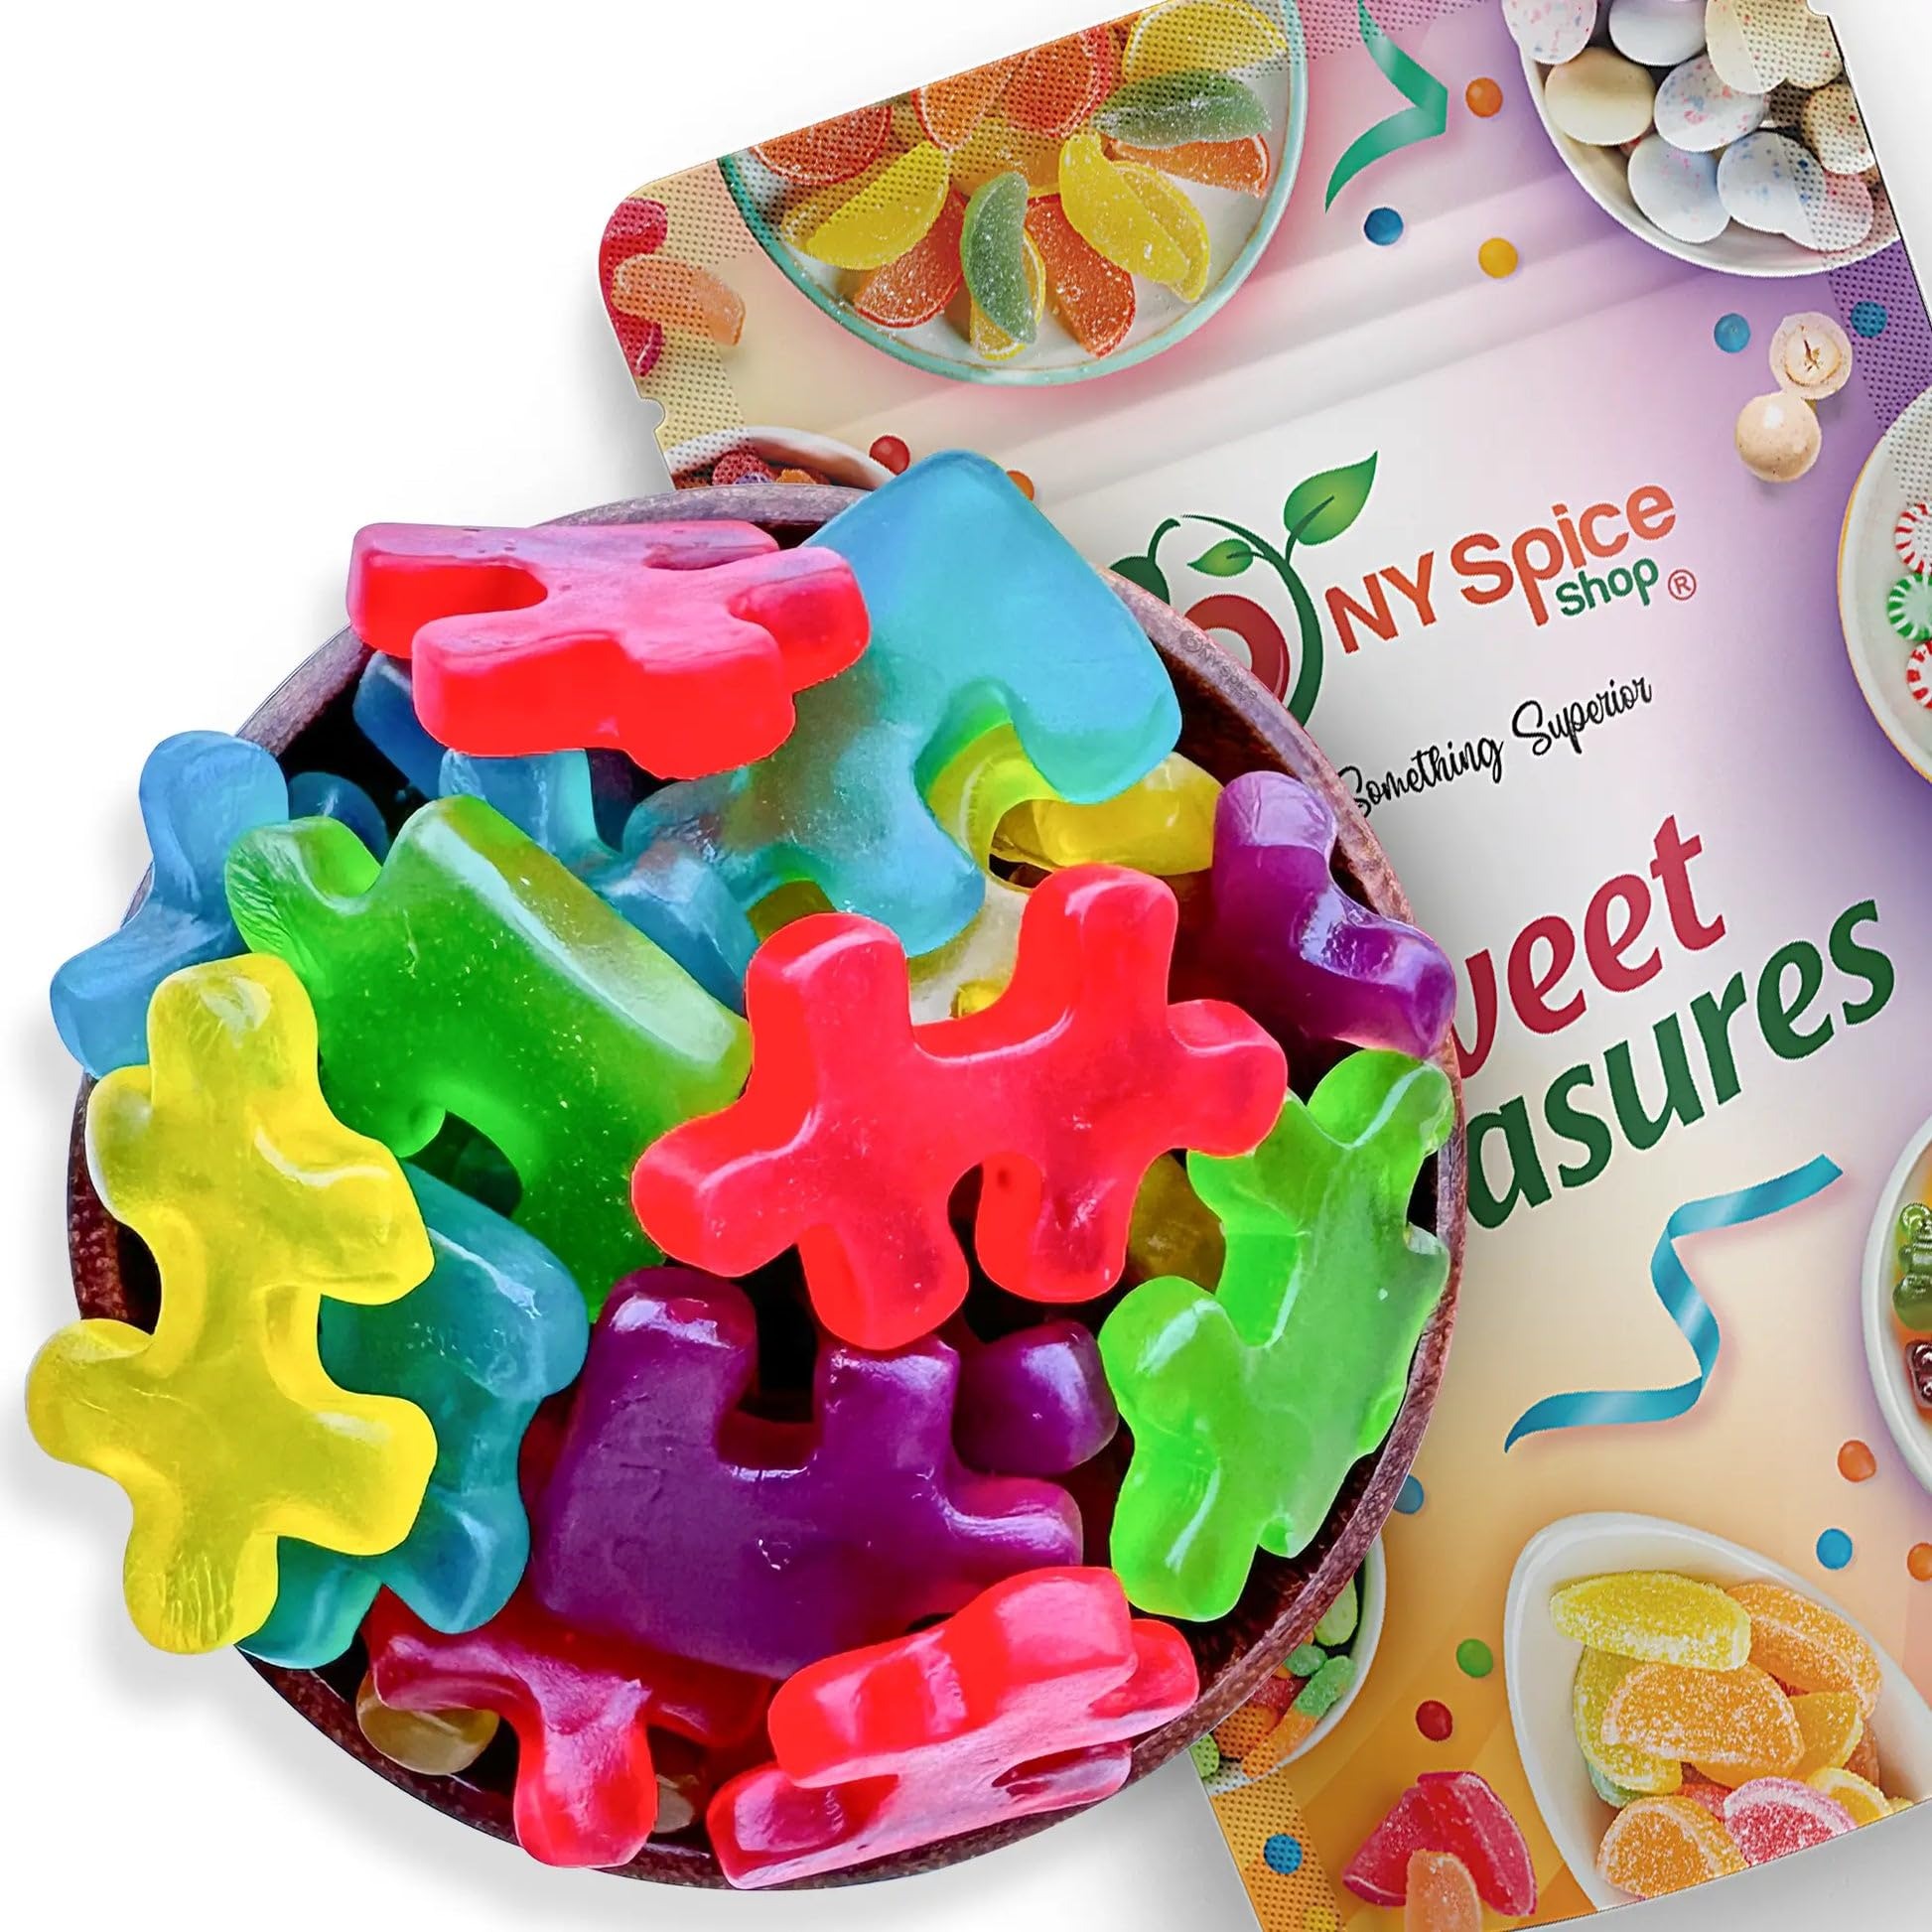
Item Name: NY Spice Shop Gummy Puzzle Pieces - 1 Pound Chewy Fruit Flavored Fun Shaped Gummies - Colorful Candies for Play Time, Birthday Parties, Snacks Time and More
Bullet Point 1: 🍬PLAYFUL PUZZLE FUN GUMMY STYLE - Turn snack time into playtime with NY Spice Shop's Gummy Puzzle Pieces! These colorful gummies are shaped like puzzle pieces, creating a fun and delicious experience. Perfect for both kids and adults, they make any gathering a little sweeter and more exciting.
Bullet Point 2: 🍒VIBRANT FLAVORS BURSTING WITH TASTE - Indulge in an explosion of fruity flavors with every bite! Our Gummy Puzzle Pieces come in mouth watering cherry, lemon, lime, and orange, offering a tangy-sweet sensation that keeps you coming back for more. Mix and match flavors for endless taste combinations!
Bullet Point 3: 🎉PERFECT FOR PARTIES & EVENTS - Gummy Puzzle Pieces are a party favorite! Use them to fill candy buffets, create decorative toppings, or add a playful touch to any event. These unique gummies are great for birthday parties, game nights, or any occasion that calls for a creative treat.
Bullet Point 4: 🧩COLORFUL & CHEWY DELIGHT - Each gummy puzzle piece candy features bright, bold colors and a chewy texture that’s both soft and firm. Their fun shapes and attractive appearance make them a delightful candy for all ages, bringing excitement to any candy jar or snack bag.
Bullet Point 5: 🍋INTERACTIVE AND DELICIOUS - With NY Spice Shop's Gummy Puzzle Pieces, you don't just eat – you play! Enjoy piecing together these chewy gummies while savoring their sweet and tangy flavors. They’re perfect for family fun, candy displays, or simply as a playful, everyday treat.
Product Description: <b>Gummy Puzzle Pieces by NY Spice Shop</b> are a delightful fusion of flavor and fun, offering a unique snacking experience that's both interactive and delicious. These gummies aren't just your typical candy – they’re shaped like colorful puzzle pieces that add a playful twist to your sweet indulgence. <br><br> <b>Flavor Profile:</b><br> With <i>NY Spice Shop's Gummy Puzzle Pieces</i>, each bite is an adventure in taste. The gummies come in a variety of fruity flavors, including vibrant <b>cherry</b>, zesty <b>lemon</b>, tangy <b>lime</b>, and sweet <b>orange</b>. Whether you're in the mood for something sweet or tangy, these puzzle-shaped candies deliver the perfect balance of flavors. Every piece bursts with the essence of ripe fruit, leaving you with a satisfying and mouth watering experience. <br><br> <b>Texture and Appearance:</b><br> The soft, chewy texture of the gummy puzzle pieces is perfectly balanced between firmness and chewiness, providing a satisfying bite with each piece. Their bright and eye-catching colors, ranging from bold reds to vibrant greens, make them a visual treat. The puzzle shapes make these gummies not only fun to eat but also a joy to play with, allowing you to piece together your snack for a truly interactive experience. <br><br> <b>Perfect for Any Occasion:</b><br> These gummies are more than just a sweet treat – they’re a playful addition to any event! Whether you're hosting a birthday party, a game night, or simply looking to add a touch of creativity to your candy buffet, <b>NY Spice Shop's Gummy Puzzle Pieces</b> are the perfect choice. Their unique shapes and delightful flavors make them a hit with kids and adults alike. These gummies are also great for using as decorative toppings for cakes, cupcakes, or even party favors. <br><br> <b>Usage Ideas:</b><br> <ul> <li>Fill candy jars with these colorful puzzle pieces for a fun and playful display.</li> <li>Add them to party favor bags for a memorable and sweet takeaway.</li> <li>Use them as cake or cupcake toppers to add a vibrant, fruity touch to your desserts.</li> <li>Enjoy them as a delightful treat during movie nights or family gatherings.</li> </ul> <br> <b>Allergen Information:</b><br> Our <i>Gummy Puzzle Pieces</i> are made on shared equipment with peanuts, tree nuts, wheat, milk, soy, eggs, and sesame, so please consider this if you have any food allergies. <br><br> <b>Conclusion:</b><br> Bring a burst of fun and flavor to your snack time with <b>NY Spice Shop's Gummy Puzzle Pieces</b>. Their soft, chewy texture, vibrant colors, and delicious fruity flavors make them the perfect addition to any occasion. Whether you’re enjoying them alone, sharing with friends, or using them as a party highlight, these gummies are sure to please everyone.
Value: 16.0
Unit: Ounce

Price: 12.95